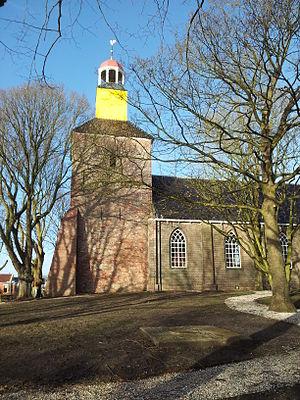
Hornhuizen est un village de la commune néerlandaise de Het Hogeland, situé dans la province de Groningue.